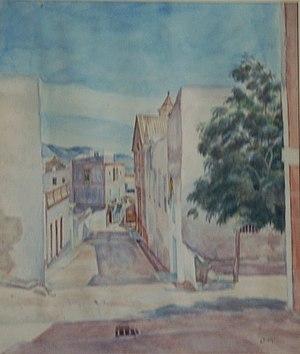
peinture
Maurice Adrey, né le 16 août 1899 à Oran et mort le 30 avril 1950 à Paris 14ᵉ, est un artiste peintre français.